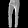
Label: Trouser